Ecuador

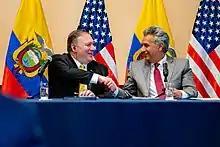
Ecuadorian President Lenín Moreno with U.S. Secretary of State Mike Pompeo, 20 July 2019

A notable event was the Cenepa War fought between Ecuador and Peru in 1995.